Lovers Lane (1999 film)

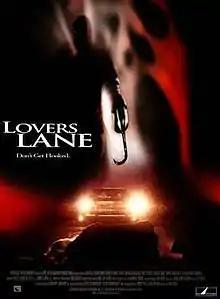

Lovers Lane (also known as I'm Still Waiting for You) is a 2000 American slasher film directed by Jon Steven Ward and starring Erin Dean, Riley Smith, Sarah Lancaster, and Anna Faris in her feature film debut. The film is based on the urban legend of The Hook, and follows a group of teenagers who are terrorized by an escaped mental patient in and around lovers' lane.